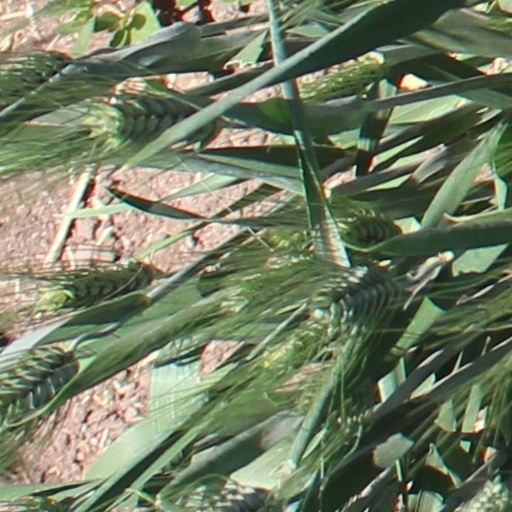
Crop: wheat